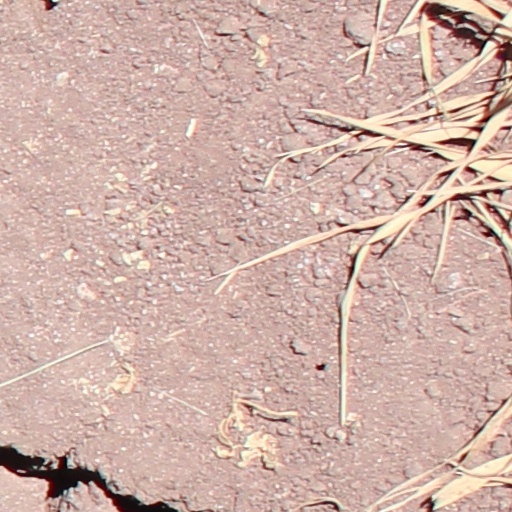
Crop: wheat